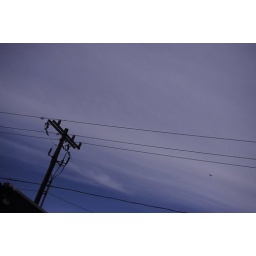
telephone pole in silver cliffs, az